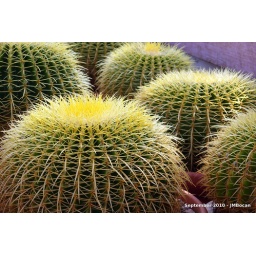
Some potted Golden Barrel Cacti on the green roof of the Boettcher Memorial Tropical Conservatory in Denver, CO.